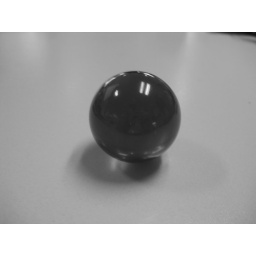
The ball from my trackball. A little blue world all its own, at least in my head.